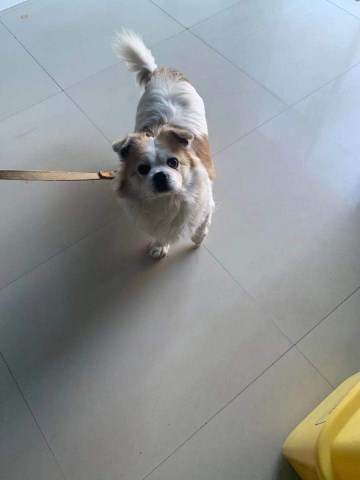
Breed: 3336-n000121-chinese_rural_dog